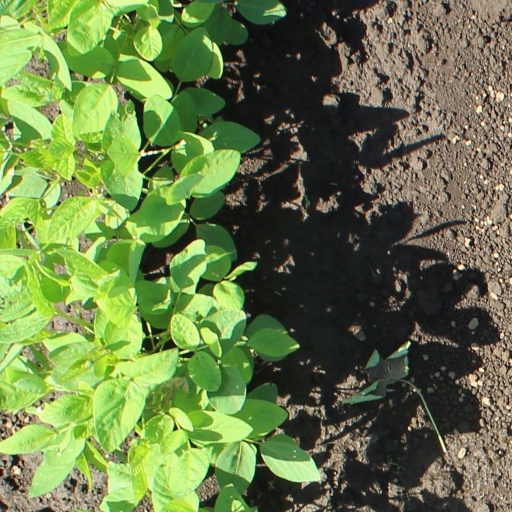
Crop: soybean